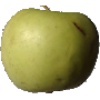
Label: Apple Golden 3